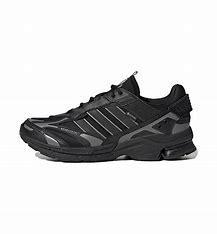
Brand: adidas
Model: Spiritain 2000